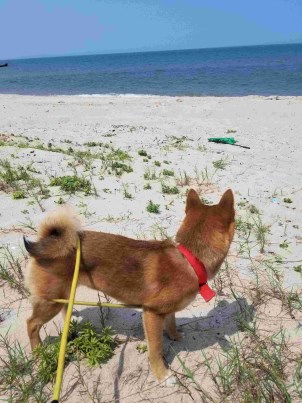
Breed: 1043-n000001-Shiba_Dog